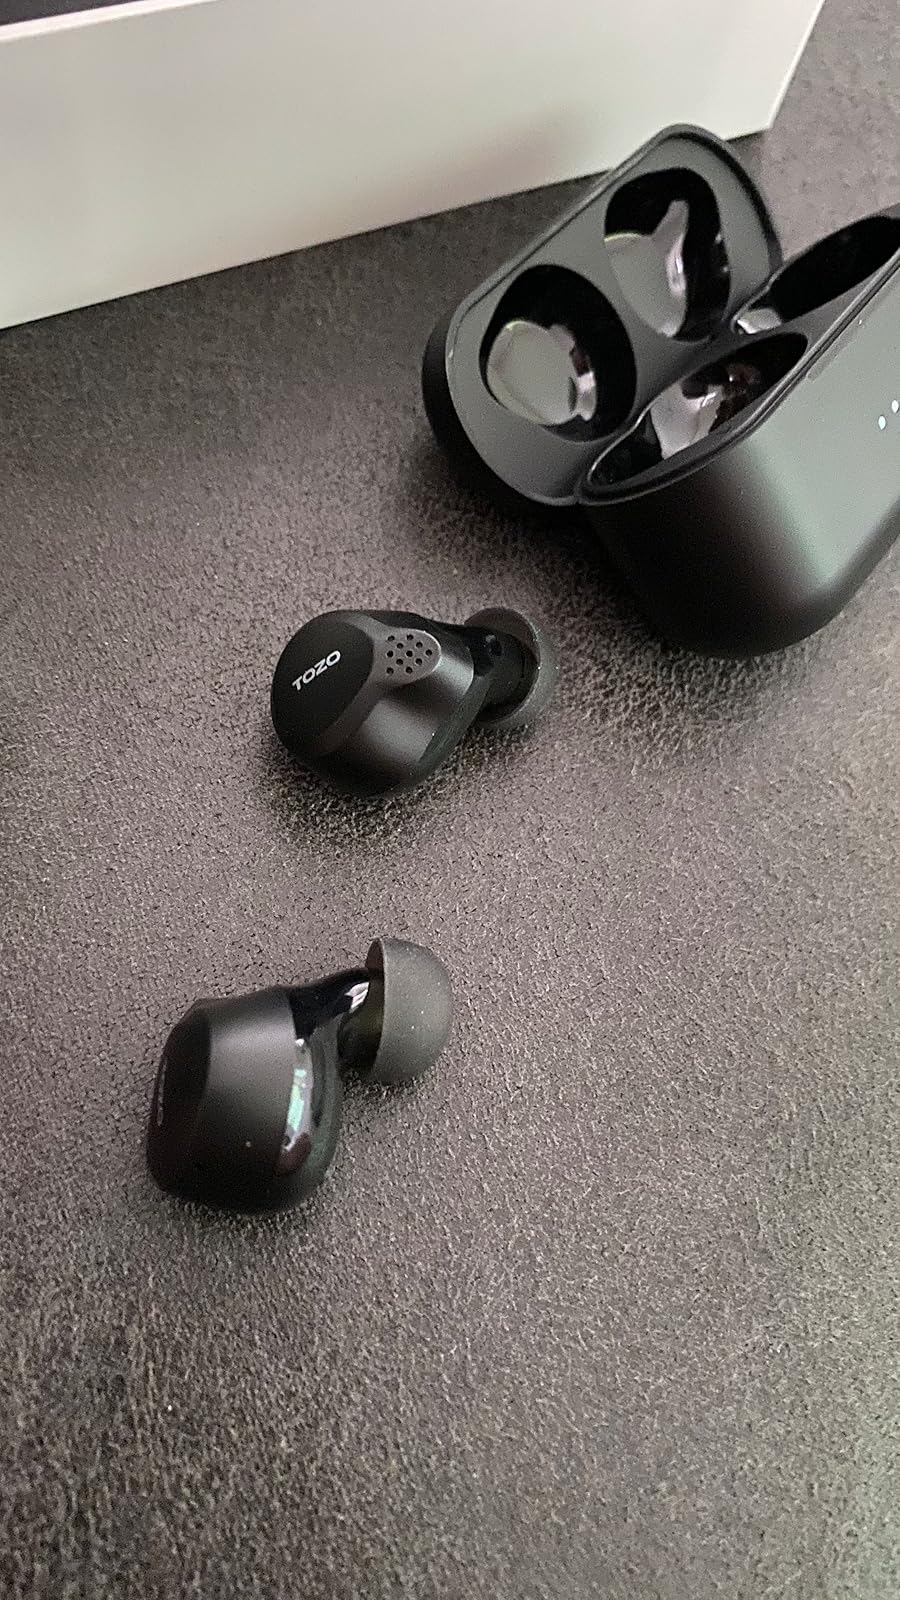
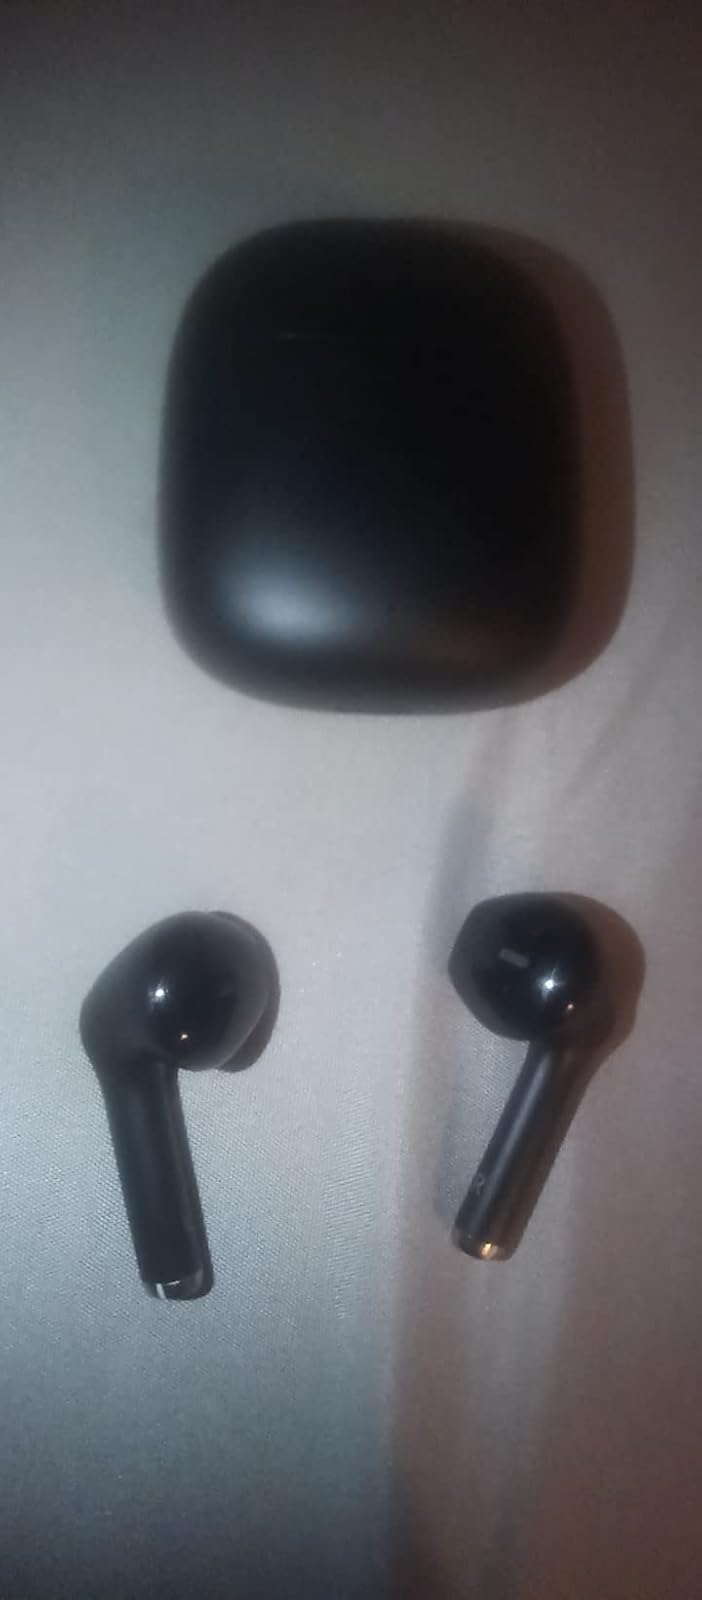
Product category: earbuds
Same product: no